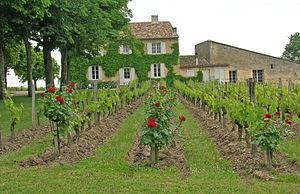
Vignoble Clos Fourtet à Saint-Émilion AOC, Gironde (vignoble de Bordeaux).
Le saint-émilion est un vin rouge français d'appellation d'origine contrôlée produit autour de la ville de Saint-Émilion, faisant partie du vignoble de Bordeaux.
Le vin est une boisson alcoolisée obtenue par la fermentation du raisin, fruit de la vigne viticole.
L’œnotourisme, ou tourisme vitivinicole et œnologique, est une forme de tourisme d'agrément qui repose sur la découverte des régions viticoles et leurs productions ; c'est une forme de tourisme rural et d'agritourisme. Pour le programme européen Vintur, le produit œnotourisme consiste à l’intégration sous un même concept thématique des ressources et services touristiques d’intérêt, existants ou potentiels, dans une zone vitivinicole.